Palazzo Alicorni

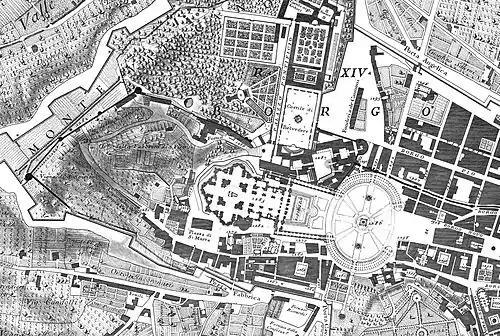
Original position of palazzo Alicorni (n. 1258), in front of the southern Colonnade of St. Peter, from "Nuova Topografia di Roma" by Giambattista Nolli (1748)

The Alicorni, an Albanian family, had escaped from their homeland during the reign of Pope Pius II (r. 1458–64), because of the Ottoman advance in their country. They settled first in Milan, then in Pavia, Forlì, and finally in Rome. They rose to high rank, partly because of several marriages with Italian noble families; among them were the Trivulzio and Pusterla from Milan, and the Capranica from Rome.